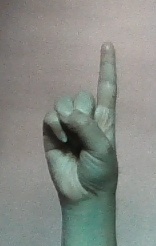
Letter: bb